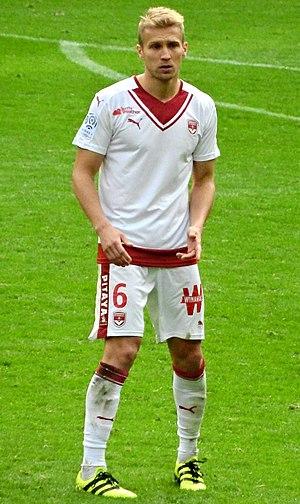
Igor Lewczuk, né le 30 mai 1985 à Białystok, est un footballeur international polonais évoluant au poste de défenseur central au Legia Varsovie.